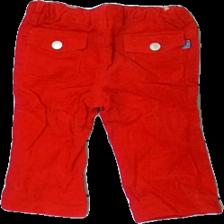
View: back
Type: Trousers
Category: Children
Brand: Missing
Colors: Red
Material: 100% Cotton
Cut: Regular
Size: 68
Season: All
Price range: 50-100
Recommended usage: Reuse
Description: Courderoy trousers for children